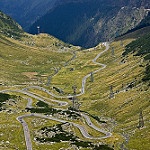
Label: mountain